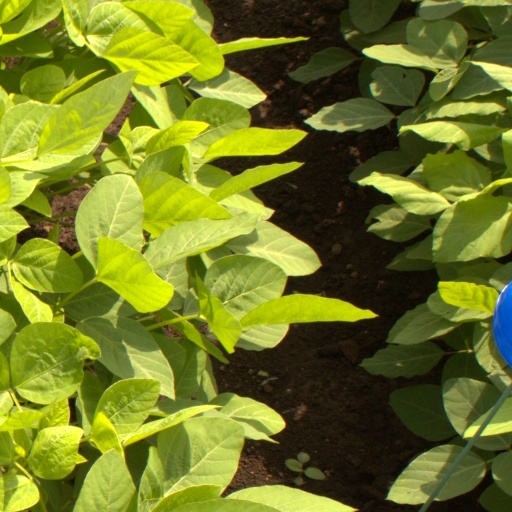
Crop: soybean